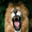
Label: lion